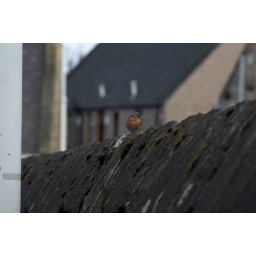
chaffinch on a stone wall near beveridge park kirkcaldy